2017 IIHF Inline Hockey World Championship

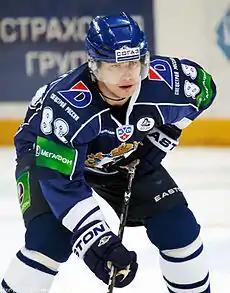
The Czech Republic's Jakub Petružálek scored five goals and eight assists in his six games

List shows the top skaters sorted by points, then goals. If the list exceeds 10 skaters because of a tie in points, all of the tied skaters are shown.